Deborah Kerr

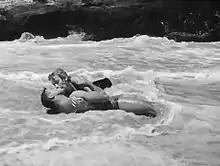
Kerr with Burt Lancaster in the iconic scene of "From Here to Eternity" (1953)

Kerr's first film for MGM in Hollywood was a mature satire of the burgeoning advertising industry, "The Hucksters" (1947) with Clark Gable and Ava Gardner. She and Walter Pidgeon were cast in "If Winter Comes" (1947). She received the first of her Oscar nominations for "Edward, My Son" (1949), a drama set and filmed in England co-starring Spencer Tracy.